Eduard Hoeks

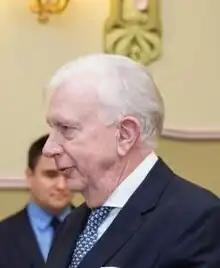
Hoeks in 2018

Eduard Wilhelmus Vincent Maria Hoeks is a Dutch diplomat. He was born in Breda (9 November 1952), he studied in Amsterdam and served forty two years for the Ministry of Foreign Affairs, mainly at Embassies abroad. His last function was Ambassador in Ukraine from 2017 to 2019.